Graham Hill

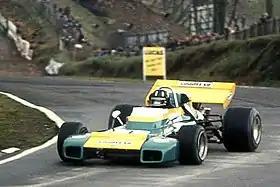
Hill at the 1971 Race of Champions

In 1967, back at Lotus, Hill helped to develop the Lotus 49 with the new Cosworth-V8 engine. It fell to Hill to perform the initial testing of the new car and its engine. After the first shakedown run, Hill quipped "Well, it's got some poke! Not a bad old tool." After teammates Jim Clark and Mike Spence were killed in early 1968, Hill led the team, and won his second world championship in 1968. The Lotus had a reputation of being very fragile and dangerous at that time, especially with the new aerodynamic aids which caused similar crashes of Hill and Jochen Rindt at the 1969 Spanish Grand Prix. A crash at the 1969 United States Grand Prix at Watkins Glen broke both his legs and interrupted his career. Typically, when asked soon after the crash if he wanted to pass on a message to his wife, Hill replied ""Just tell her that I won't be dancing for two weeks.""